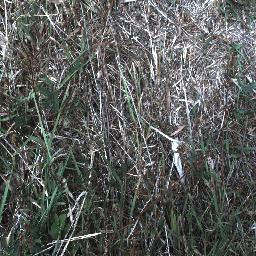
Label: negative